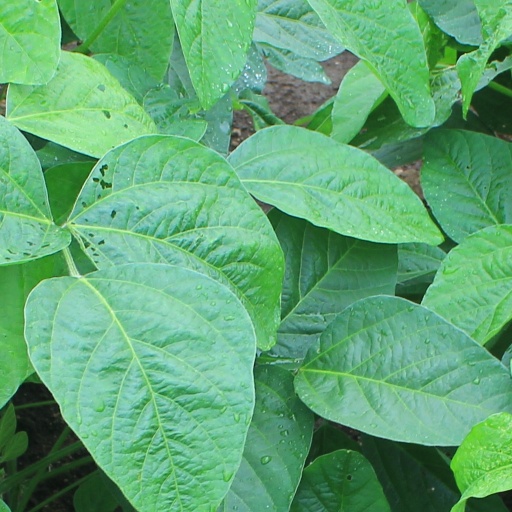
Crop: soybean